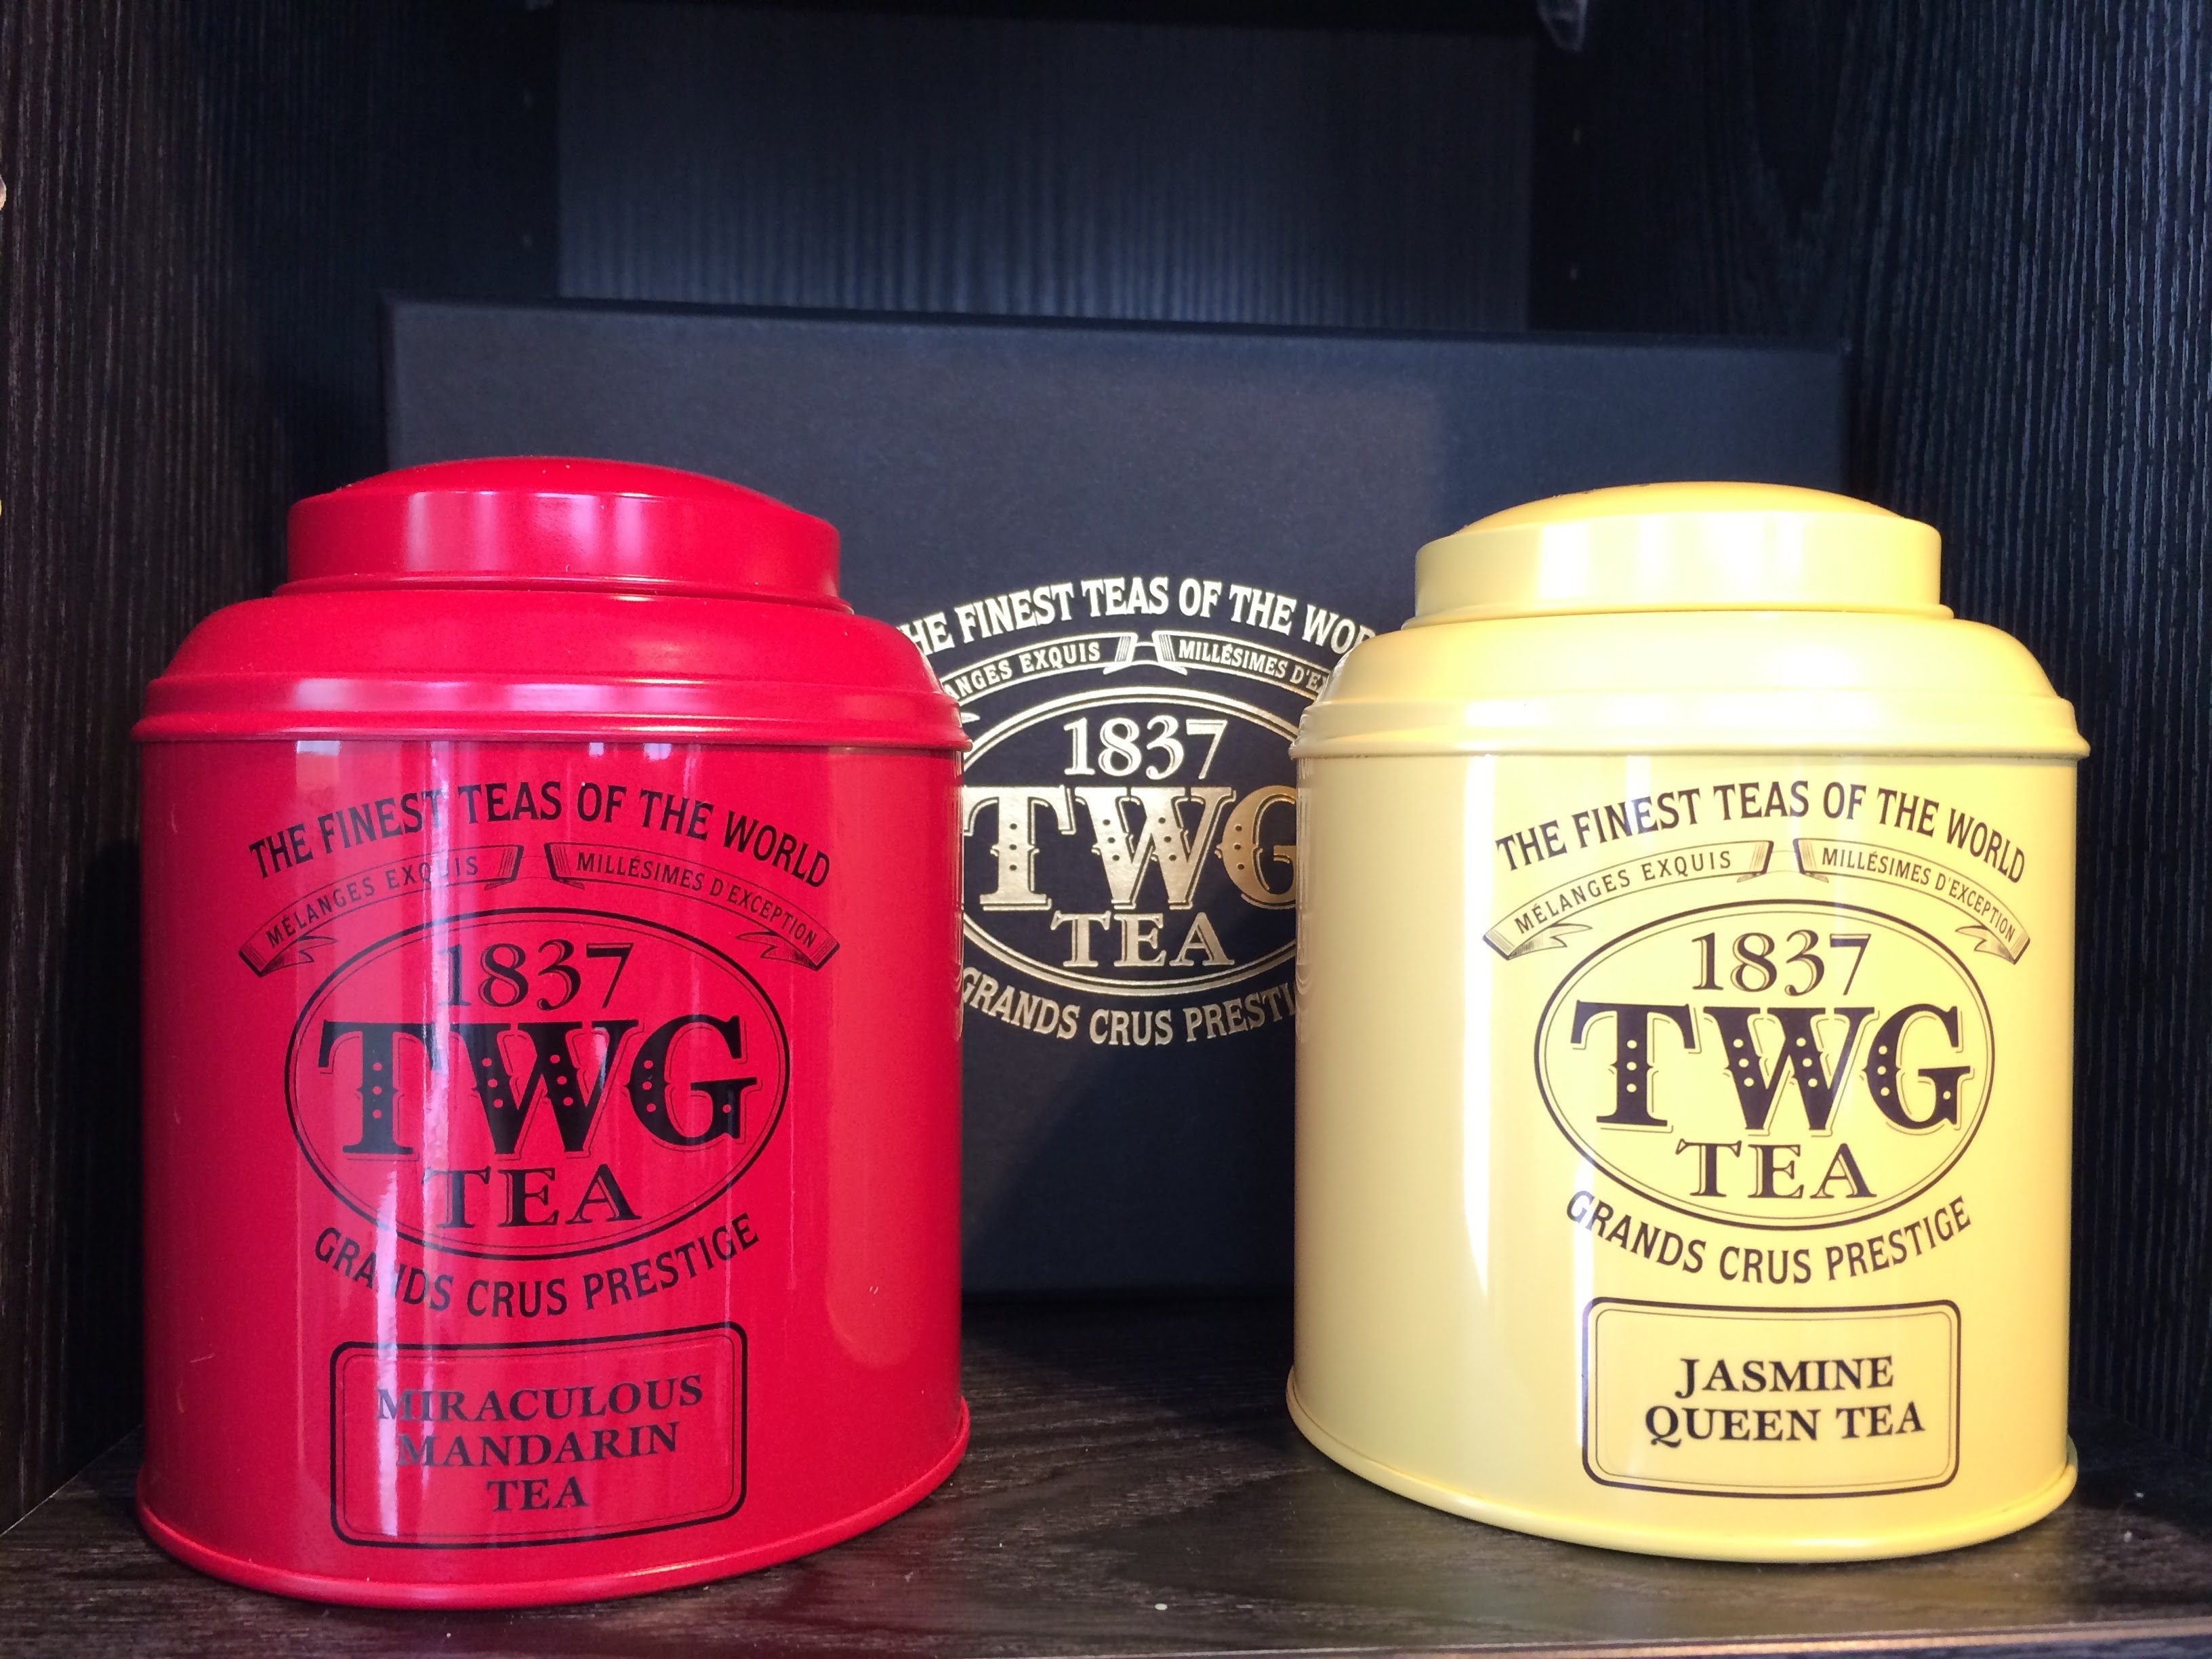
tea, color, candle, lighting, material, package, tank, chaguan